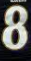
Number: 8